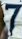
Number: 7